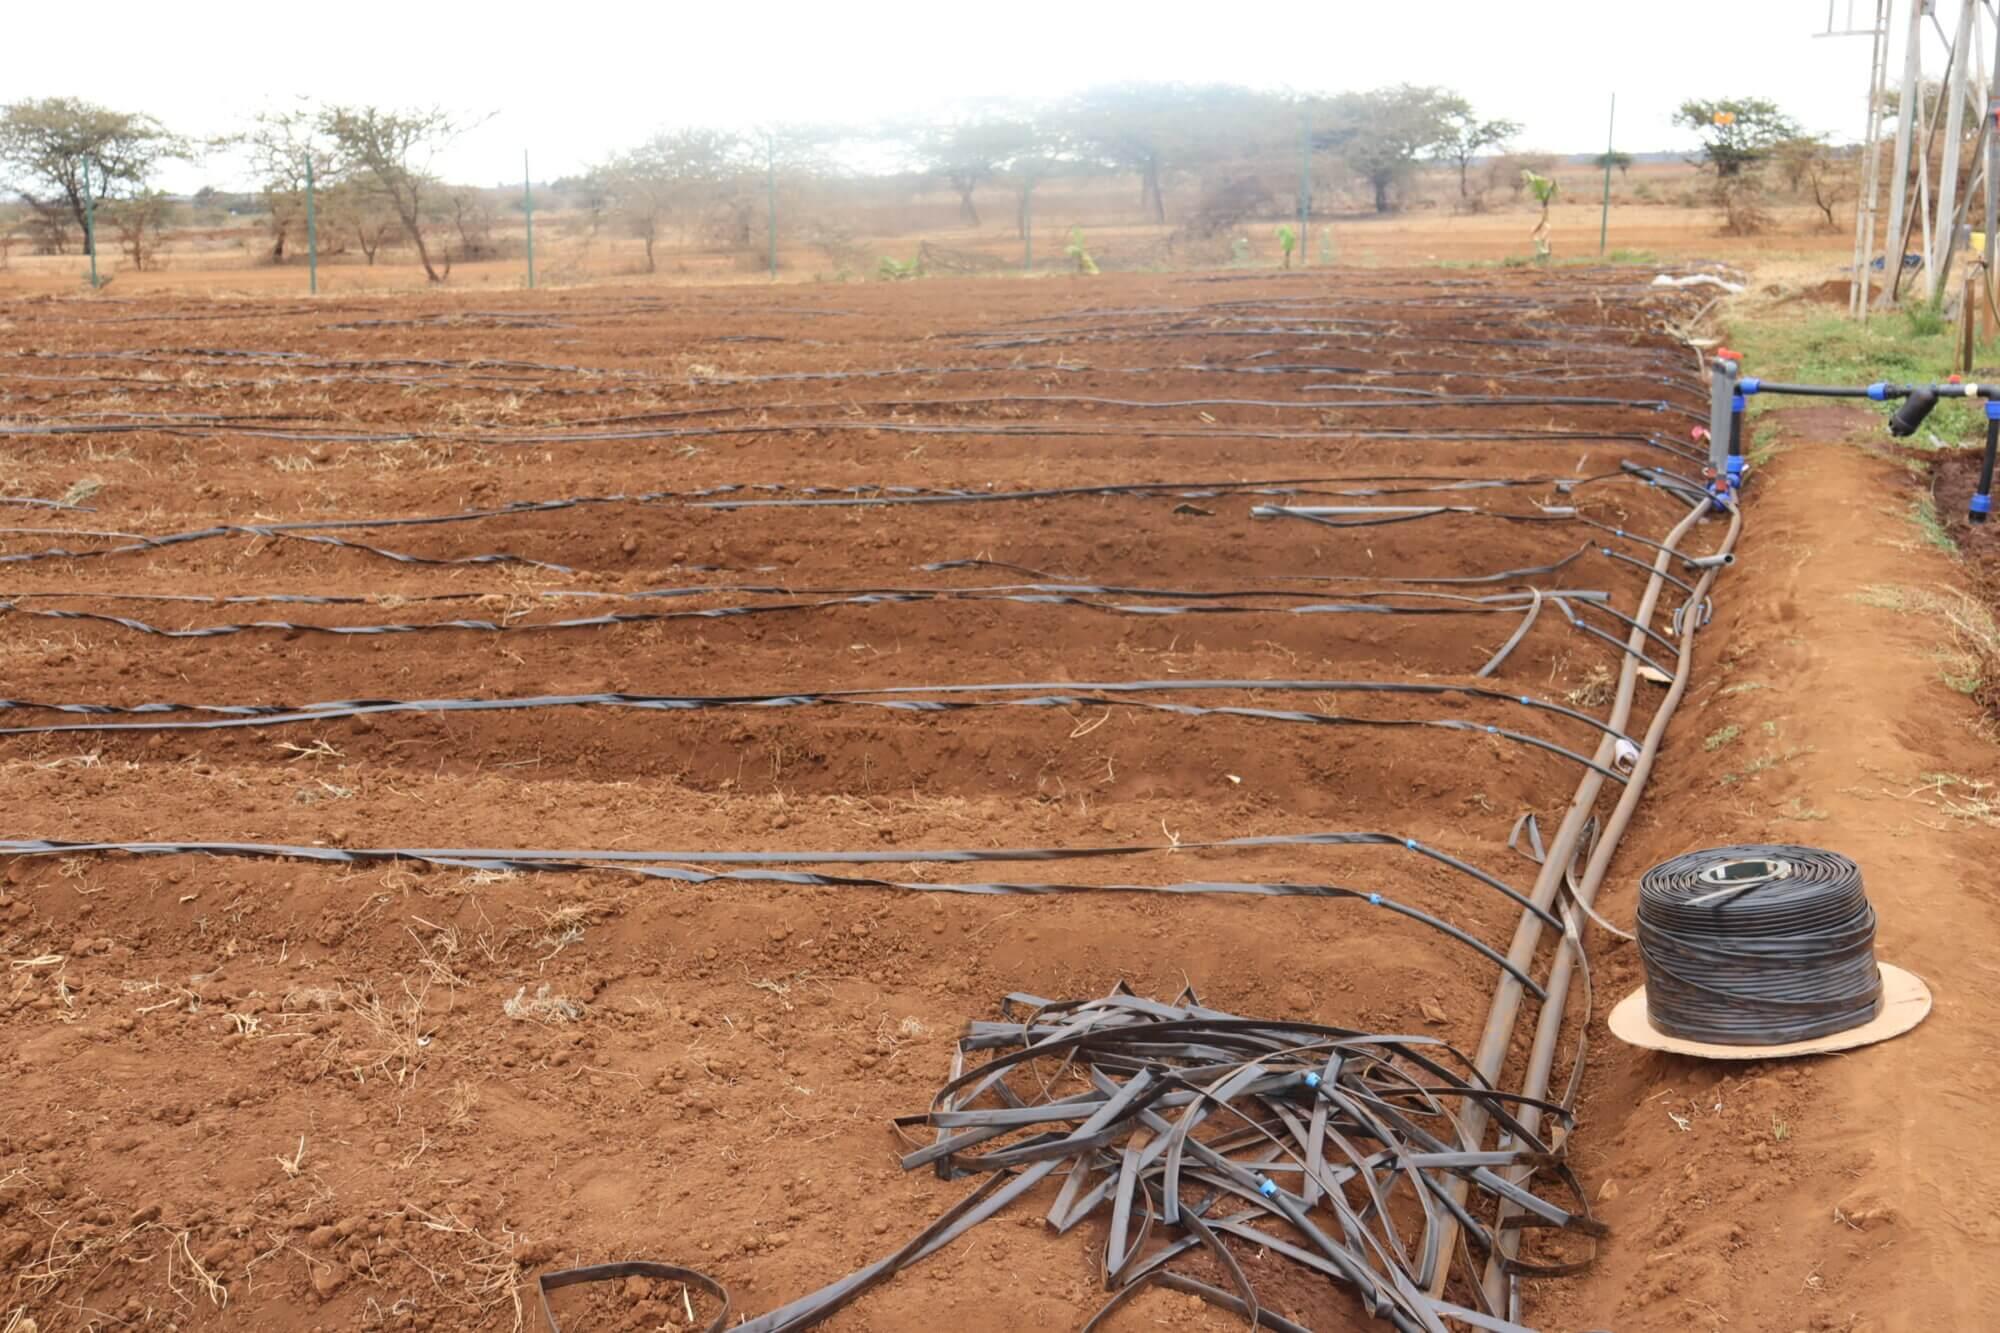
Shamba lenye mfumo wa umwagiliaji wa matone. Mfumo huu ni mojawapo ya njia bora na za kisasa za umwagiliaji, hasa katika maeneo yenye uhaba wa maji. Mifumo ya mabomba myembamba umewekwa kwenye mistari ya upandaji.